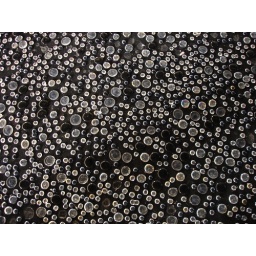
the floor for 'tea' is covered in small glass pebbles